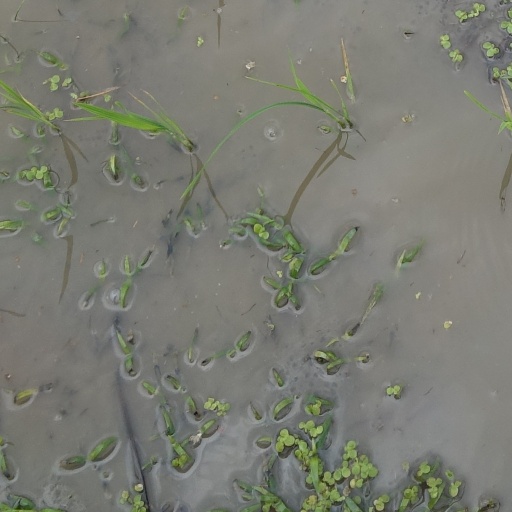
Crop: rice